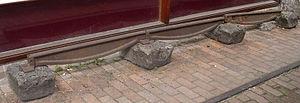
La Compagnie du chemin de fer de Saint-Étienne à la Loire construisit et exploita la première ligne de chemin de fer commerciale d'Europe continentale. Ouverte en 1827 entre le lieu-dit le Pont-de-l’Âne, dans l'ancienne commune d’Outre-Furan, et le port d’Andrézieux, elle précéda de quelques mois la ligne Budweis–Linz, en Bohême.
Le chemin de fer hippomobile Budweis-Linz-Gmunden, ouvert par sections entre 1827 et 1836, était la seconde voie ferrée du continent européen, après celle de Saint-Étienne à la Loire, et servait principalement au transport du sel de la région de la Haute-Autriche, le Salzkammergut, vers la Bohême. Dans les années 1855 – 1856, la traction hippomobile fut remplacée par des locomotives à vapeur entre Linz et Gmunden. Sur le parcours montagneux entre Linz et Budweis, l’emploi de locomotive n'était pas possible en raison des courbes de rayon trop restreint et des fortes déclivités. Ainsi, en 1873, fut construite une ligne alternative selon un autre tracé entre Linz et Budweis. Le service ferroviaire hippomobile fut interrompu en décembre 1872.